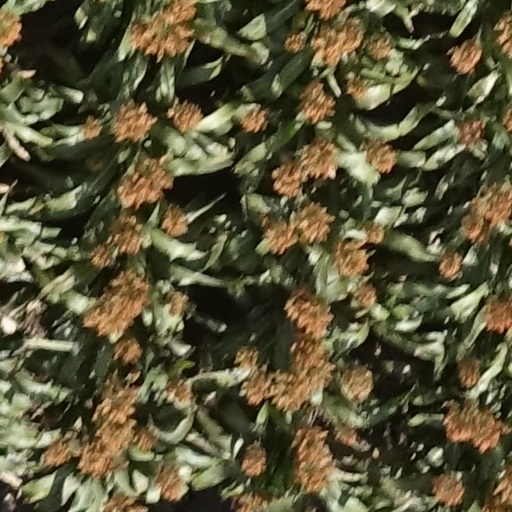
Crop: sorghum